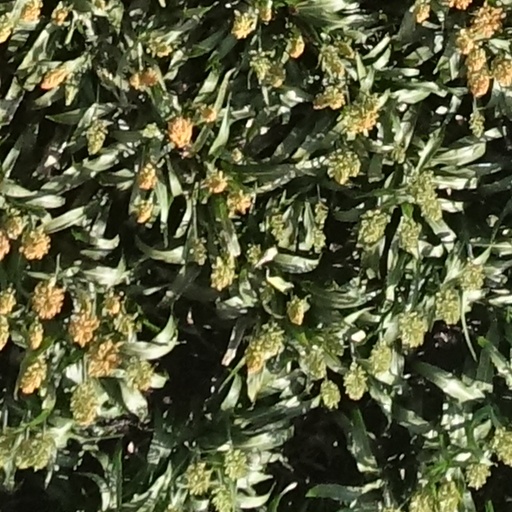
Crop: sorghum